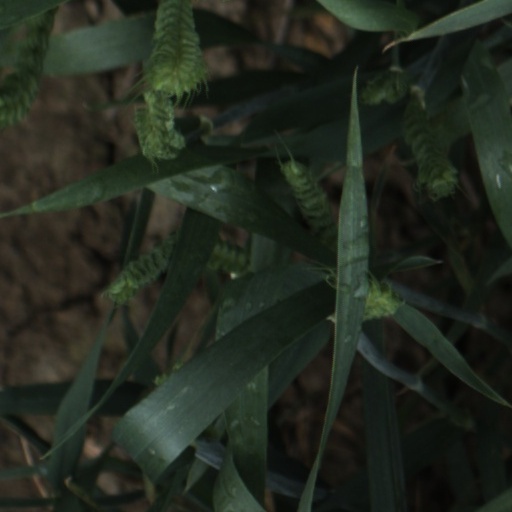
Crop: wheat